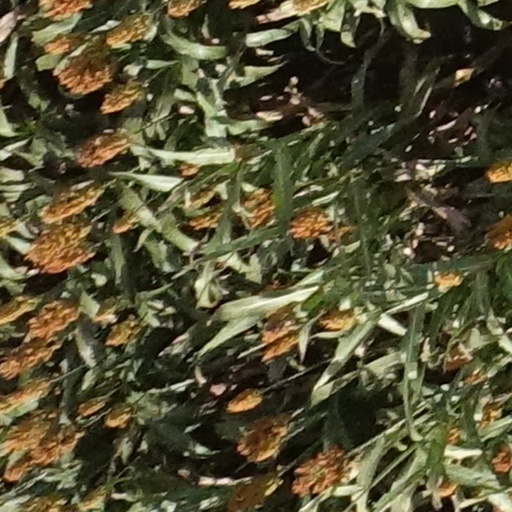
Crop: sorghum